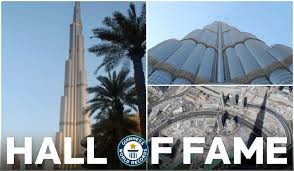
Landmark: Burj Khalifa